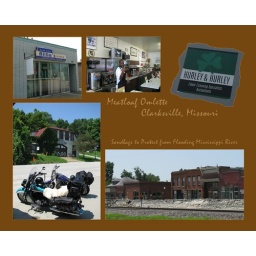
This is a page in a hard cover book I made to document Ran's motorcycle trip to Sturgis, SD.